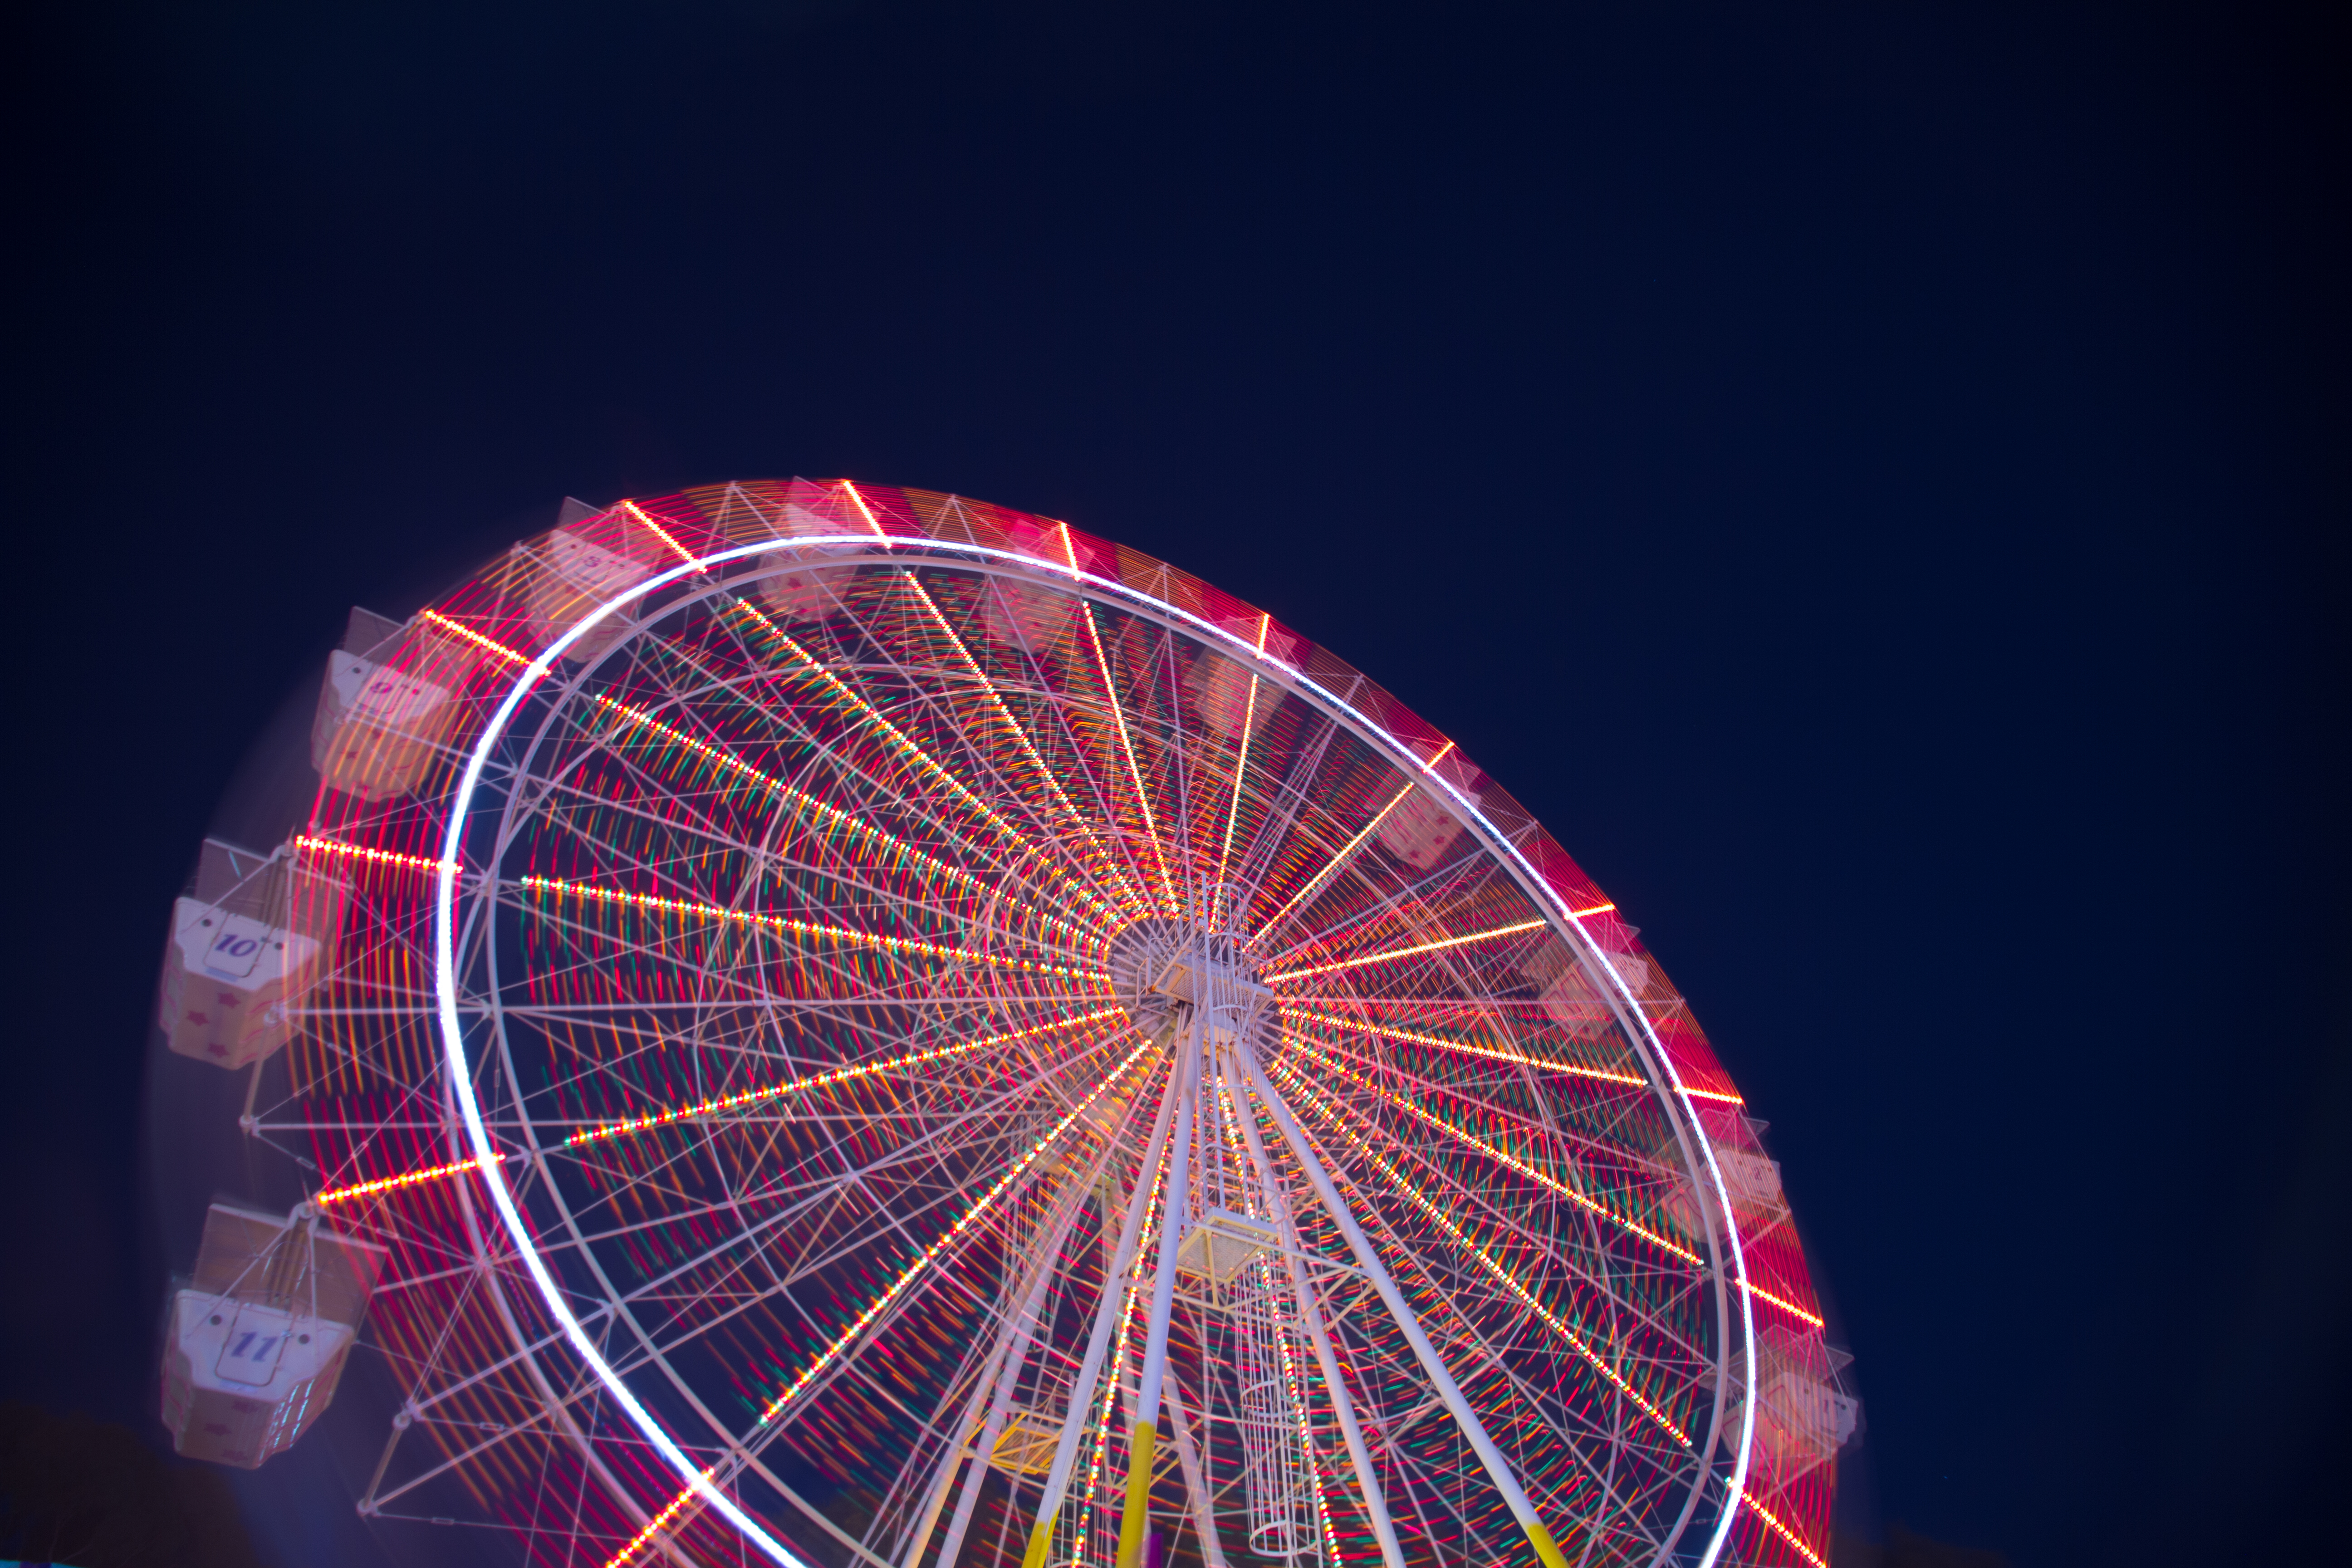
light, night, perspective, recreation, ferris wheel, carnival, amusement park, circle, festival, fun, tourist attraction, low angle shot, outdoor recreation